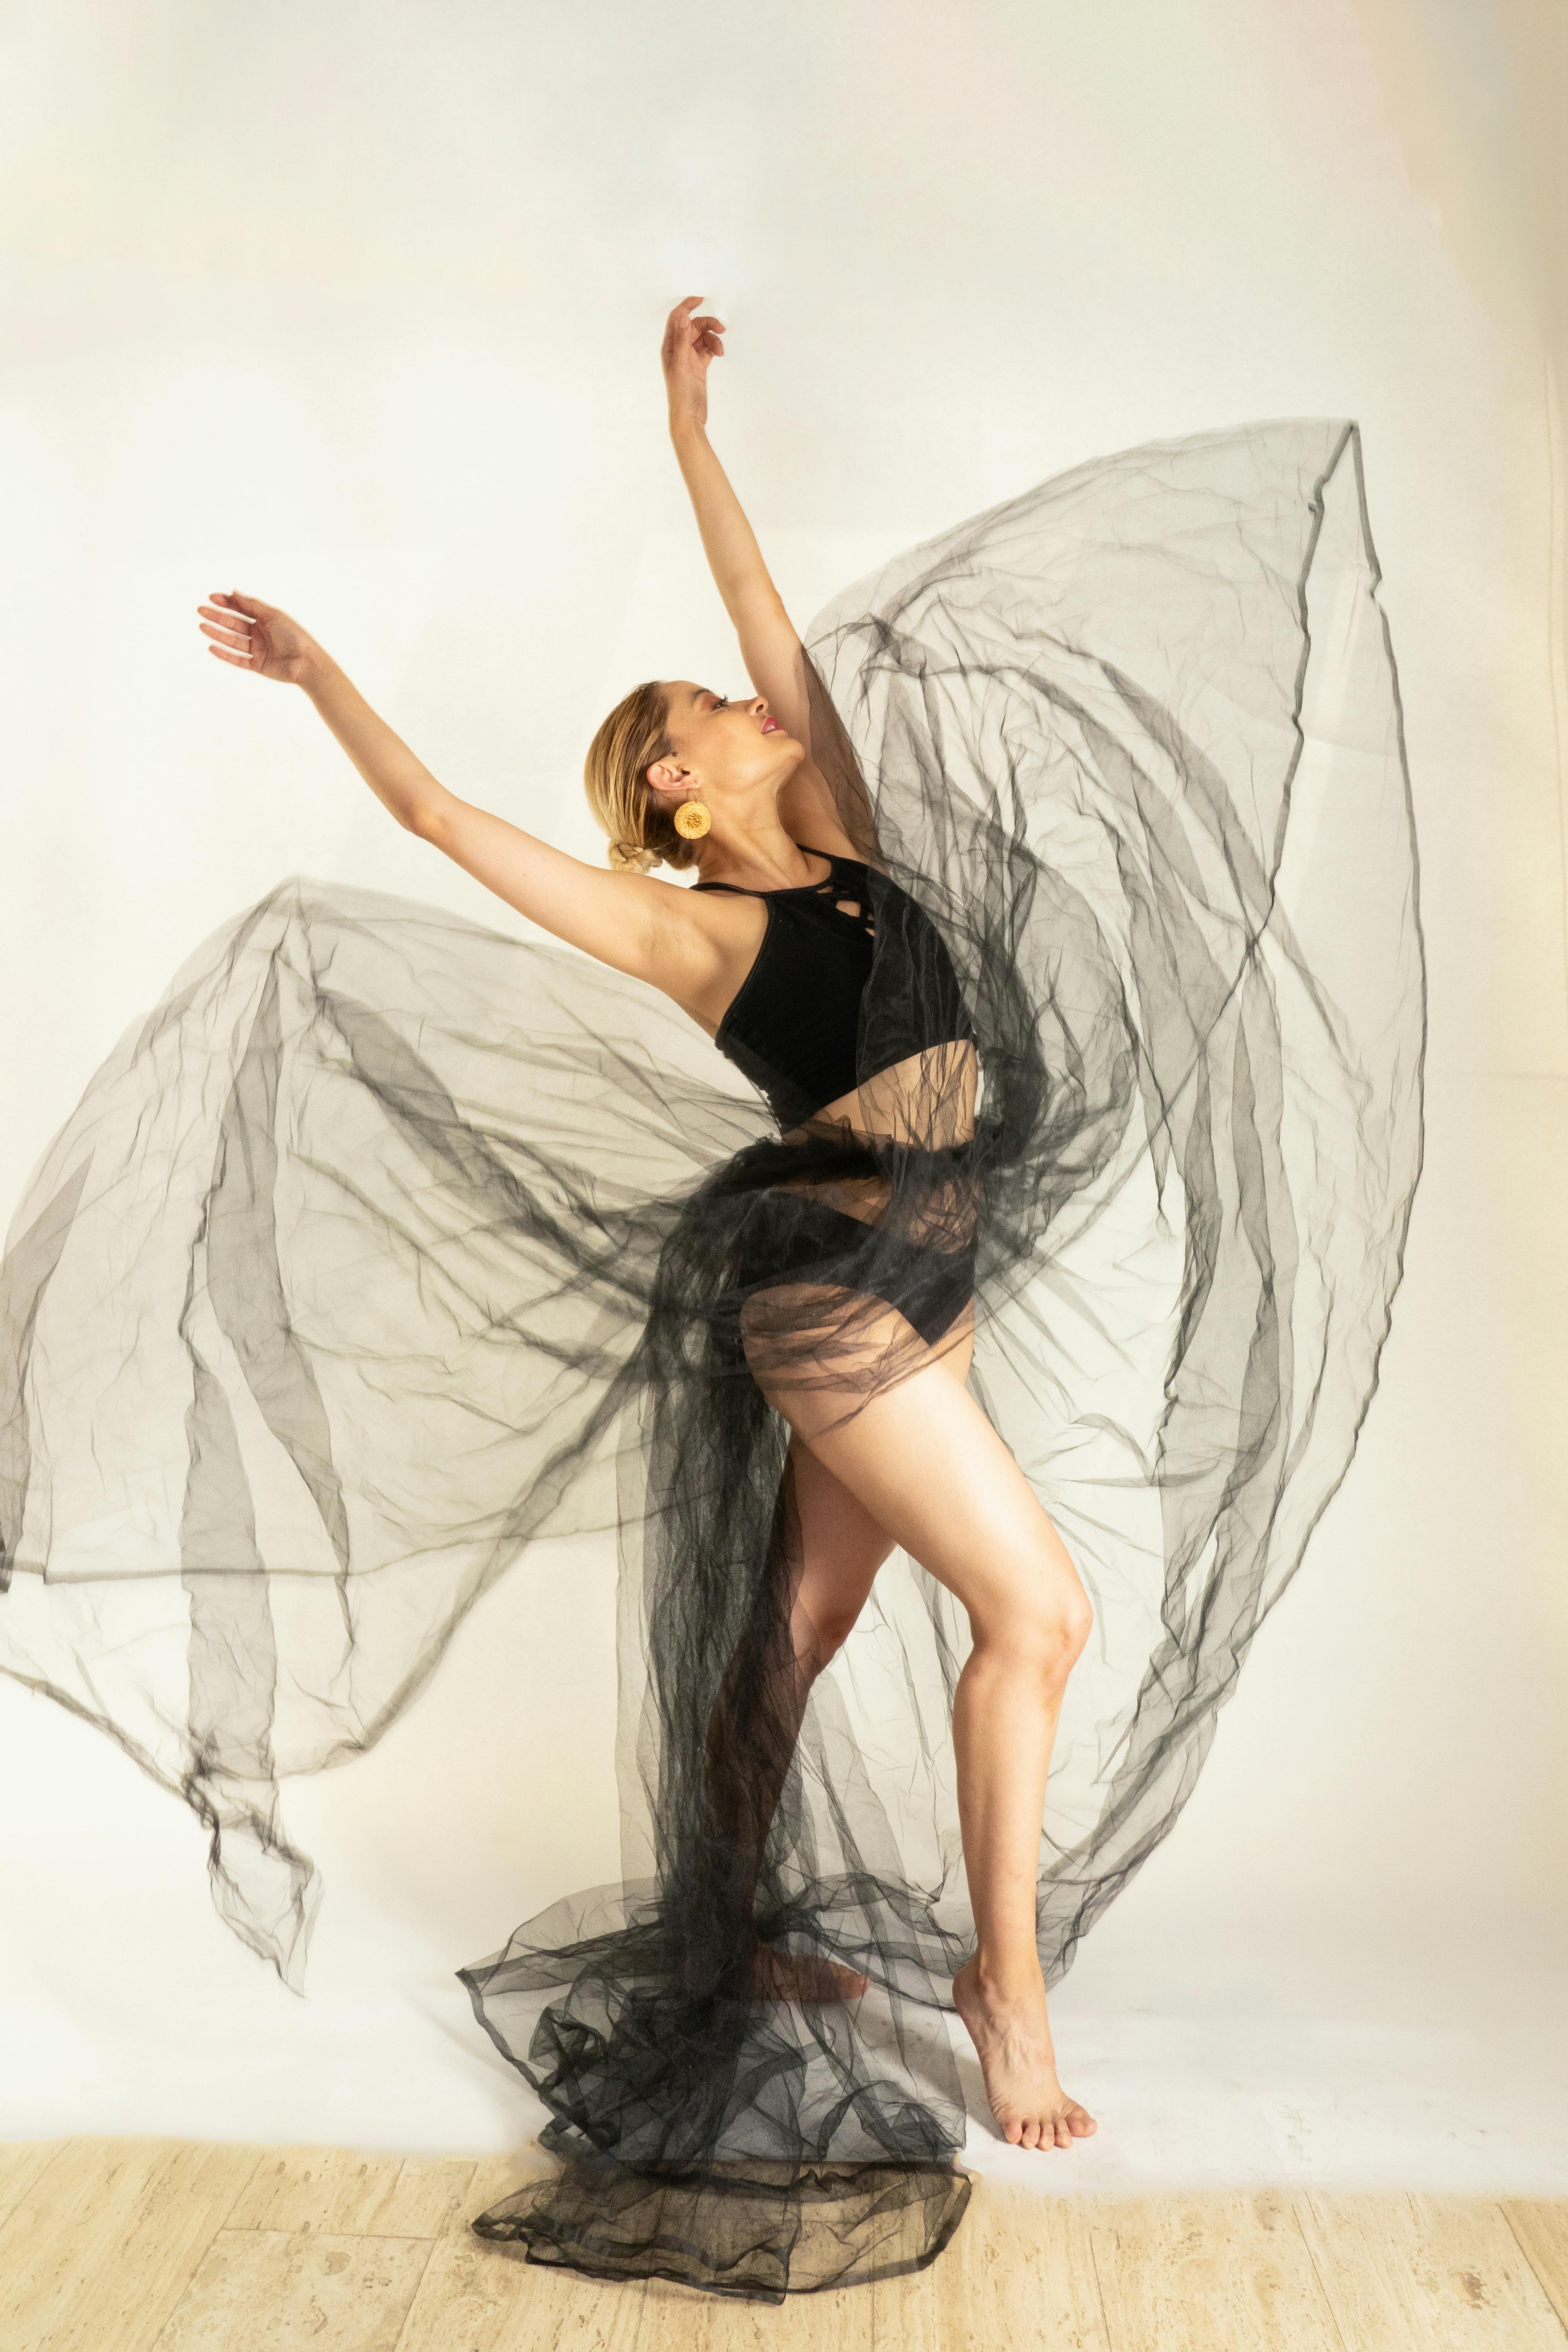
woman, hair, shoulder, human body, flash photography, dance, entertainment, performing arts, waist, thigh, fashion design, long hair, wood, barefoot, human leg, happy, art, event, Athletic dance move, wing, costume design, art model, dancer, feather, performance art, foot, visual arts, photo shoot, flesh, flooring, sportswear